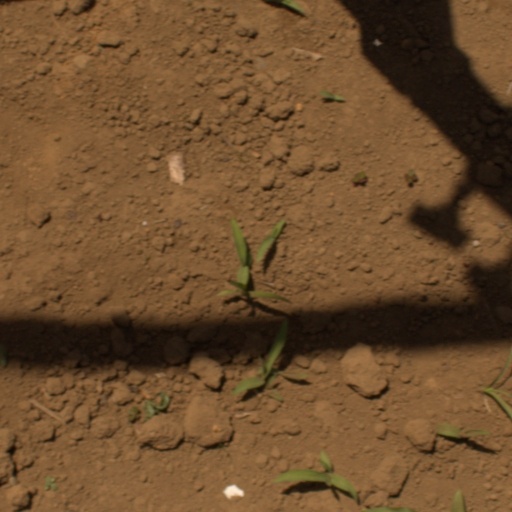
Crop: Jerusalem artichoke